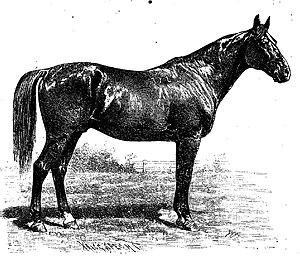
Gidran XXXIX. Type du groupe Gidran de Mezőhegyes
Le Gidran est une race de chevaux de selle à sang chaud, de type Anglo-arabe, développée sous l'Empire austro-hongrois. Son origine remonte aux débuts du XIXᵉ siècle, lorsqu'une jument arabe Saklawi est importée au haras de Babolna, en territoire hongrois, donnant naissance à Gidran, l'étalon fondateur de la race à laquelle il lègue son nom. Le Gidran est véritablement sélectionné au haras de Mezőhegyes, pour l'usage de la cavalerie, à partir de croisements entre chevaux arabe et pur-sang privilégiant la couleur alezane et une grande taille. La race est considérée comme fixée au début du XXᵉ siècle. Elle est menacée d'extinction plusieurs fois, notamment au début des années 1990.